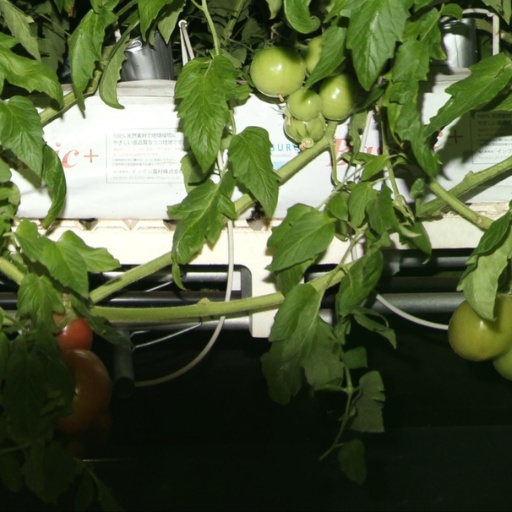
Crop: tomato